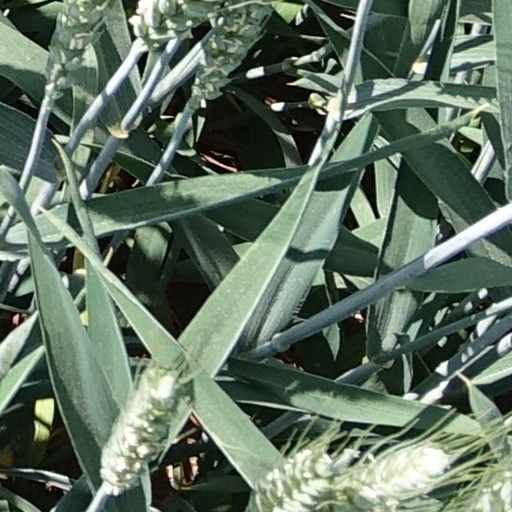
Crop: wheat